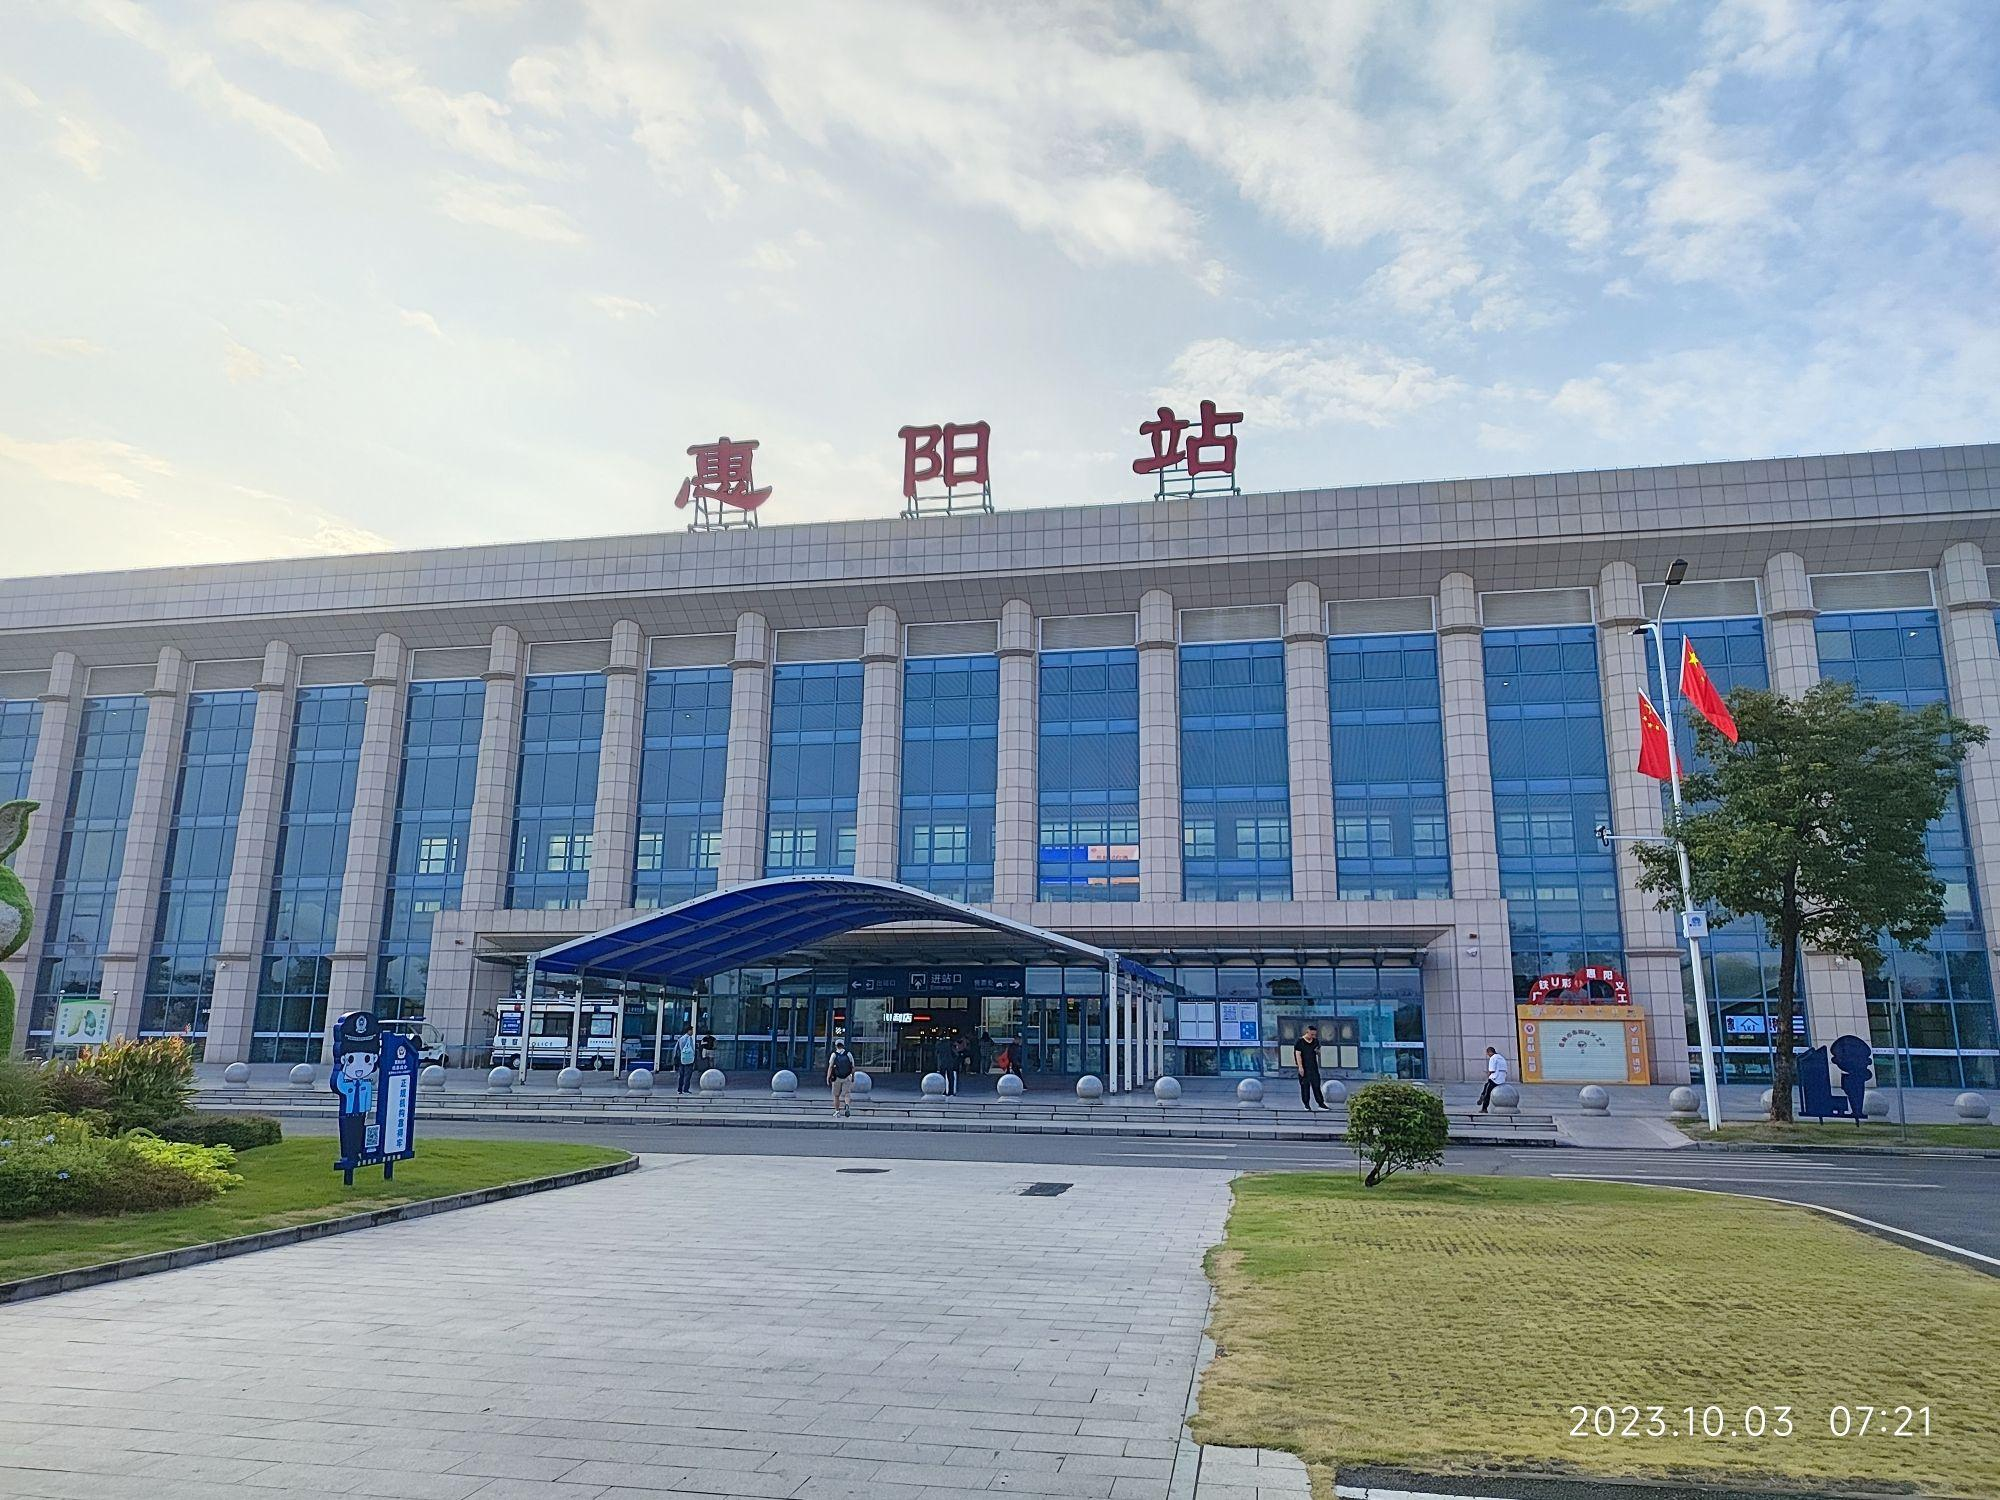
地标名称：惠阳站
所在城市：惠州市·惠阳区